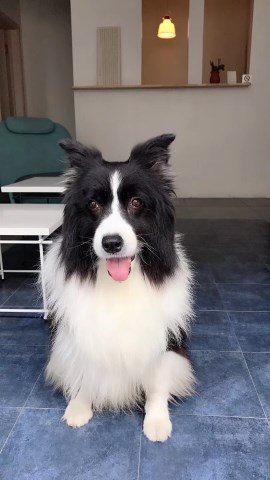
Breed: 2594-n000109-Border_collie